Monogram (artwork)

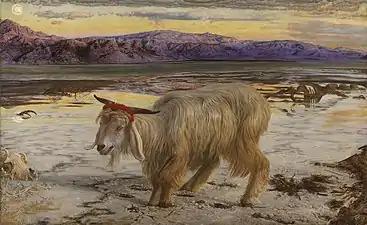
"The Scapegoat", William Holman Hunt, 1854–1856, oil on canvas

Monogram is a Combine by American artist Robert Rauschenberg, made between 1955 and 1959. It consists of a stuffed Angora goat with its midsection passing through an automobile tire. Critic Jorg von Uthmann described it as Rauschenberg's most famous work in the Huffington Post. In 1965, Pontus Hultén purchased the artwork for the collection of the Moderna Museet in Stockholm.